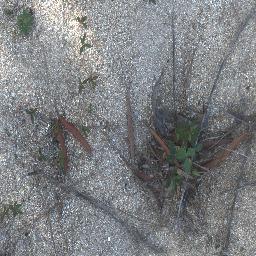
Label: negative